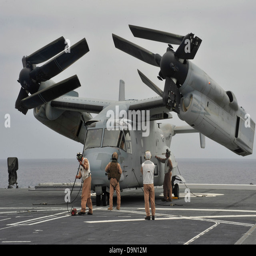
an aircraft is inspected after landing on the helicopter